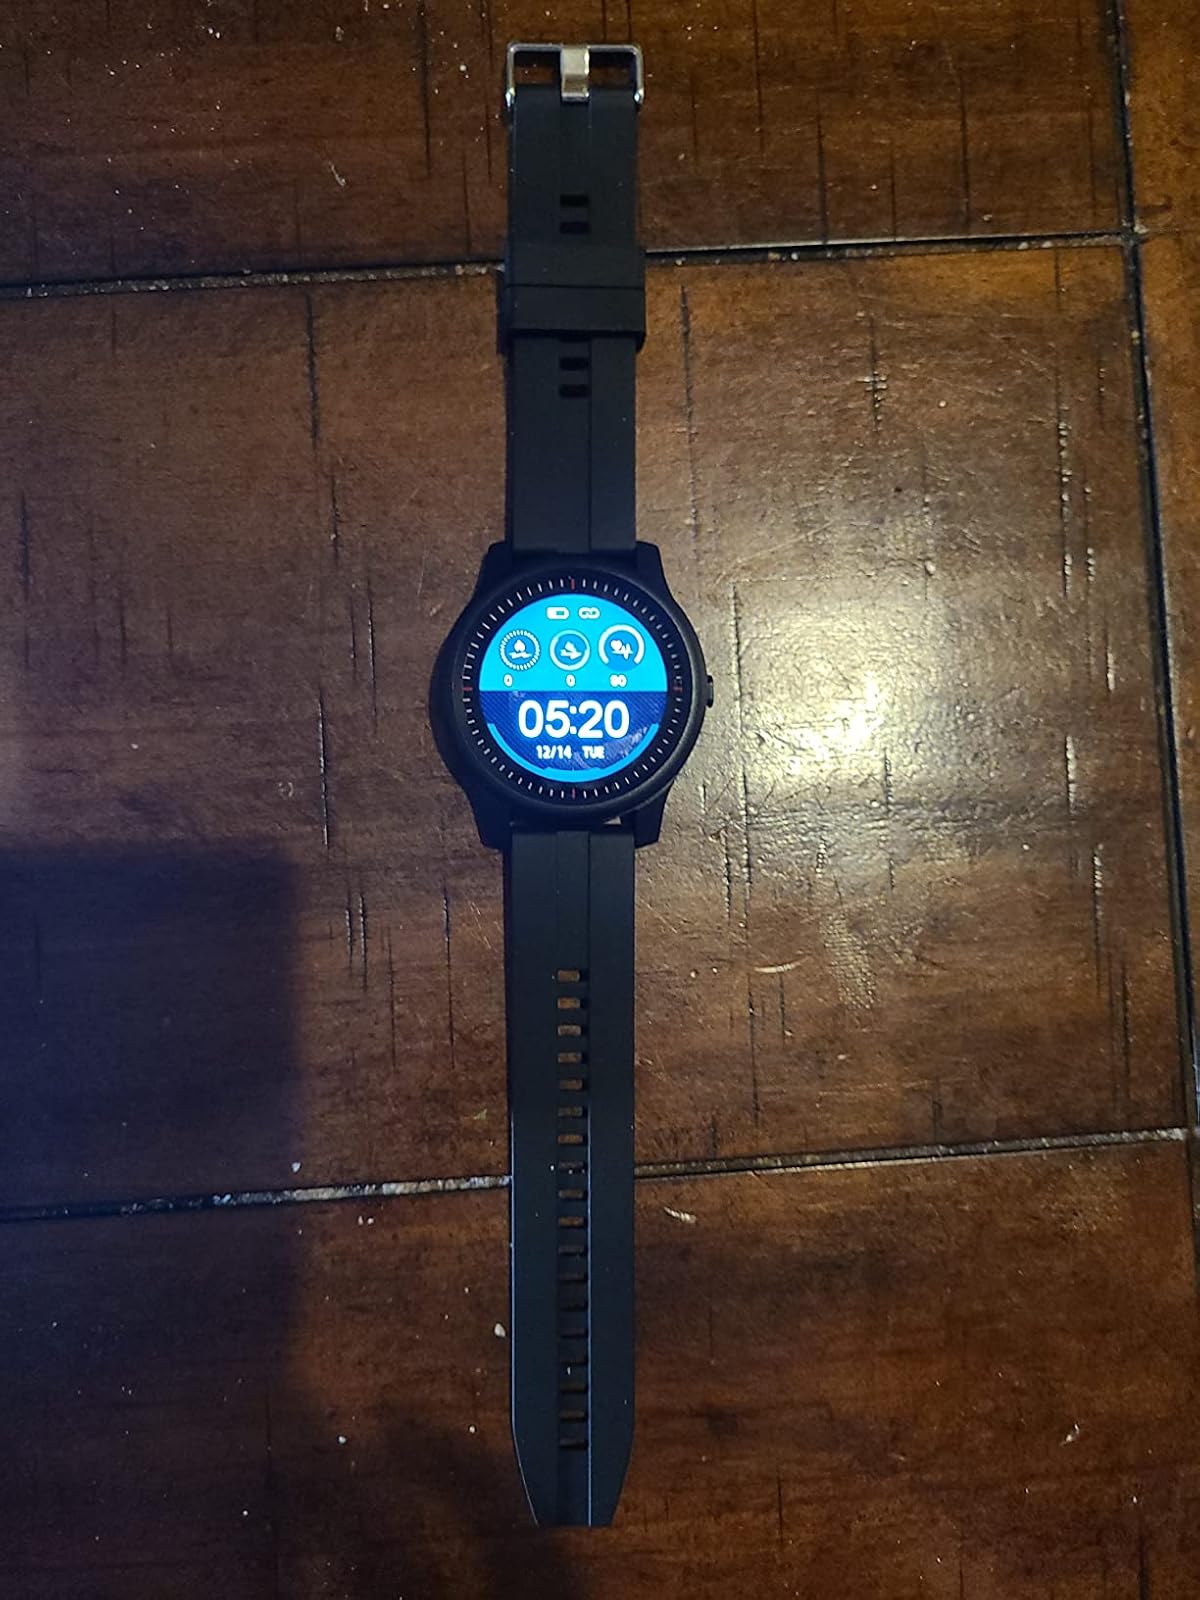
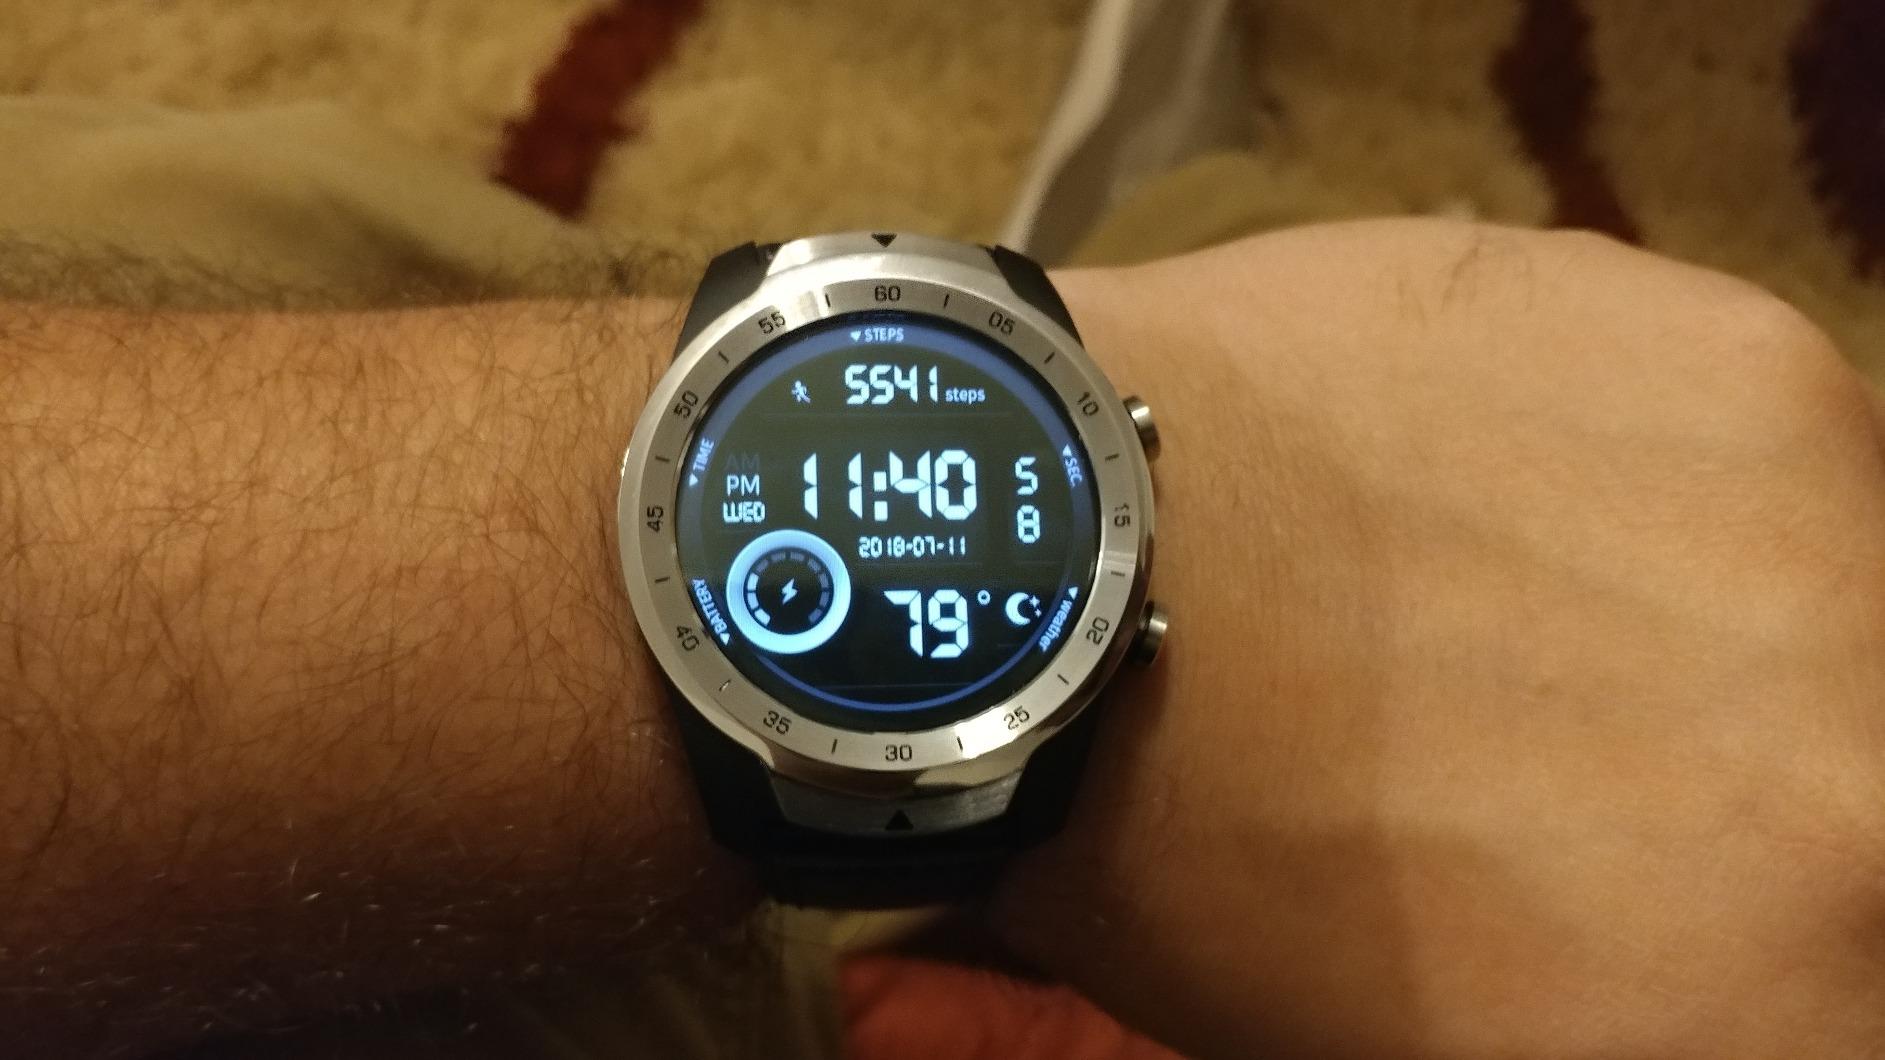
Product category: smartwatch
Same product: no